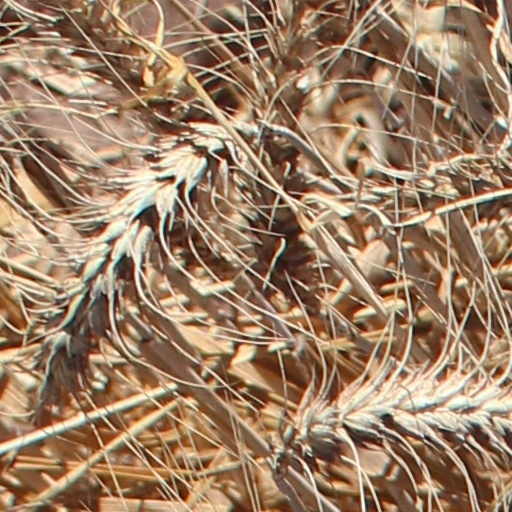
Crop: wheat